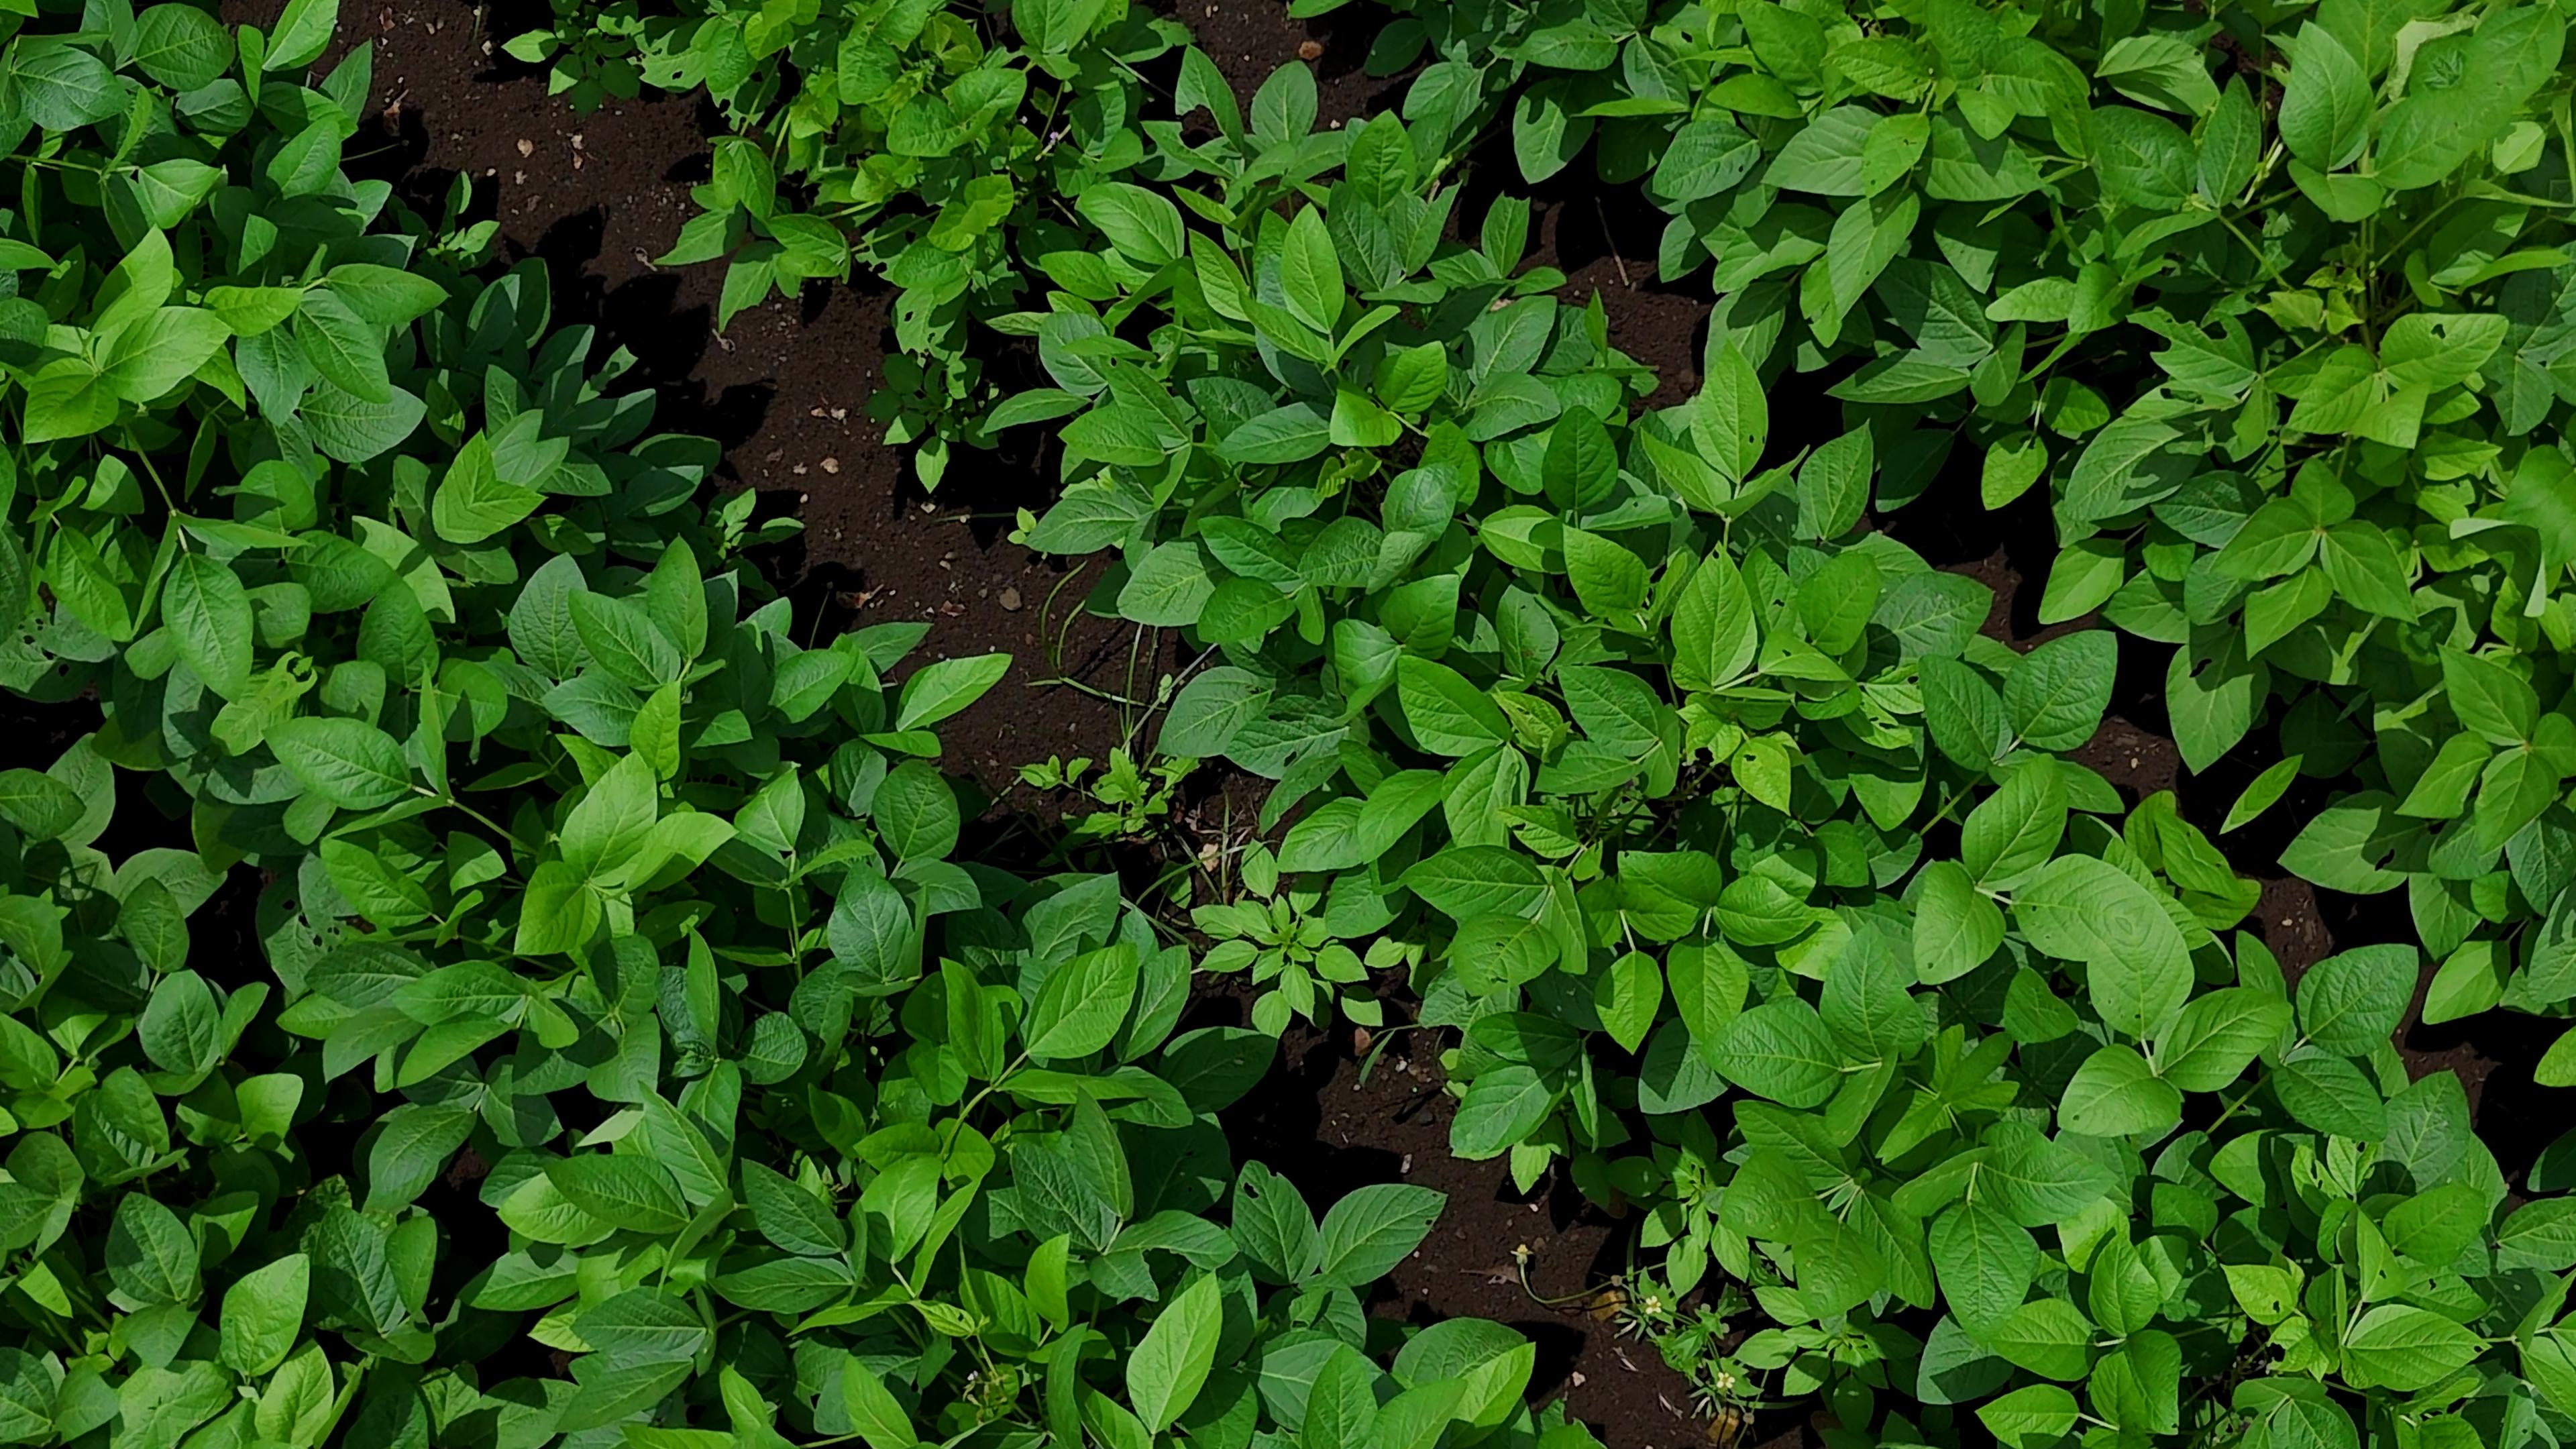
Label: Healthy